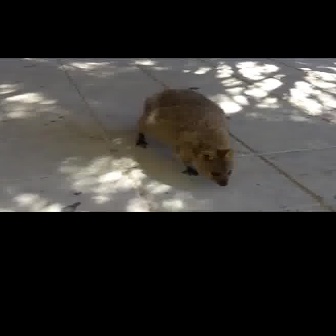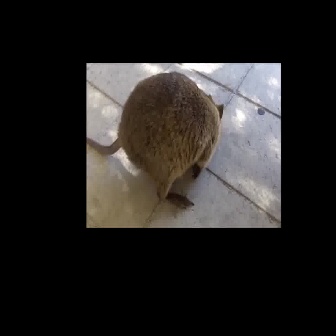
  Please identify the target specified by the bounding box [134,86,235,187] in the first image and locate it in the second image. Return the coordinates in [x_min,y_min,x_max,y_max] format.
Answer: [86,71,224,209]